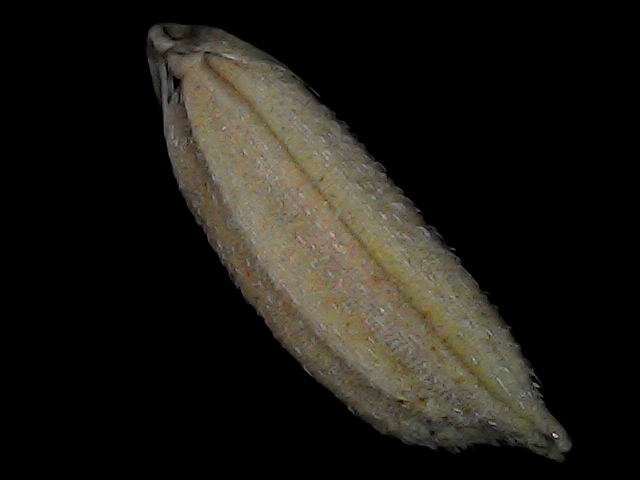
Rice variety: Bd79